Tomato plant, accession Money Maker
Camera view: tilt-top (135 deg); turntable rotation: 0 degrees
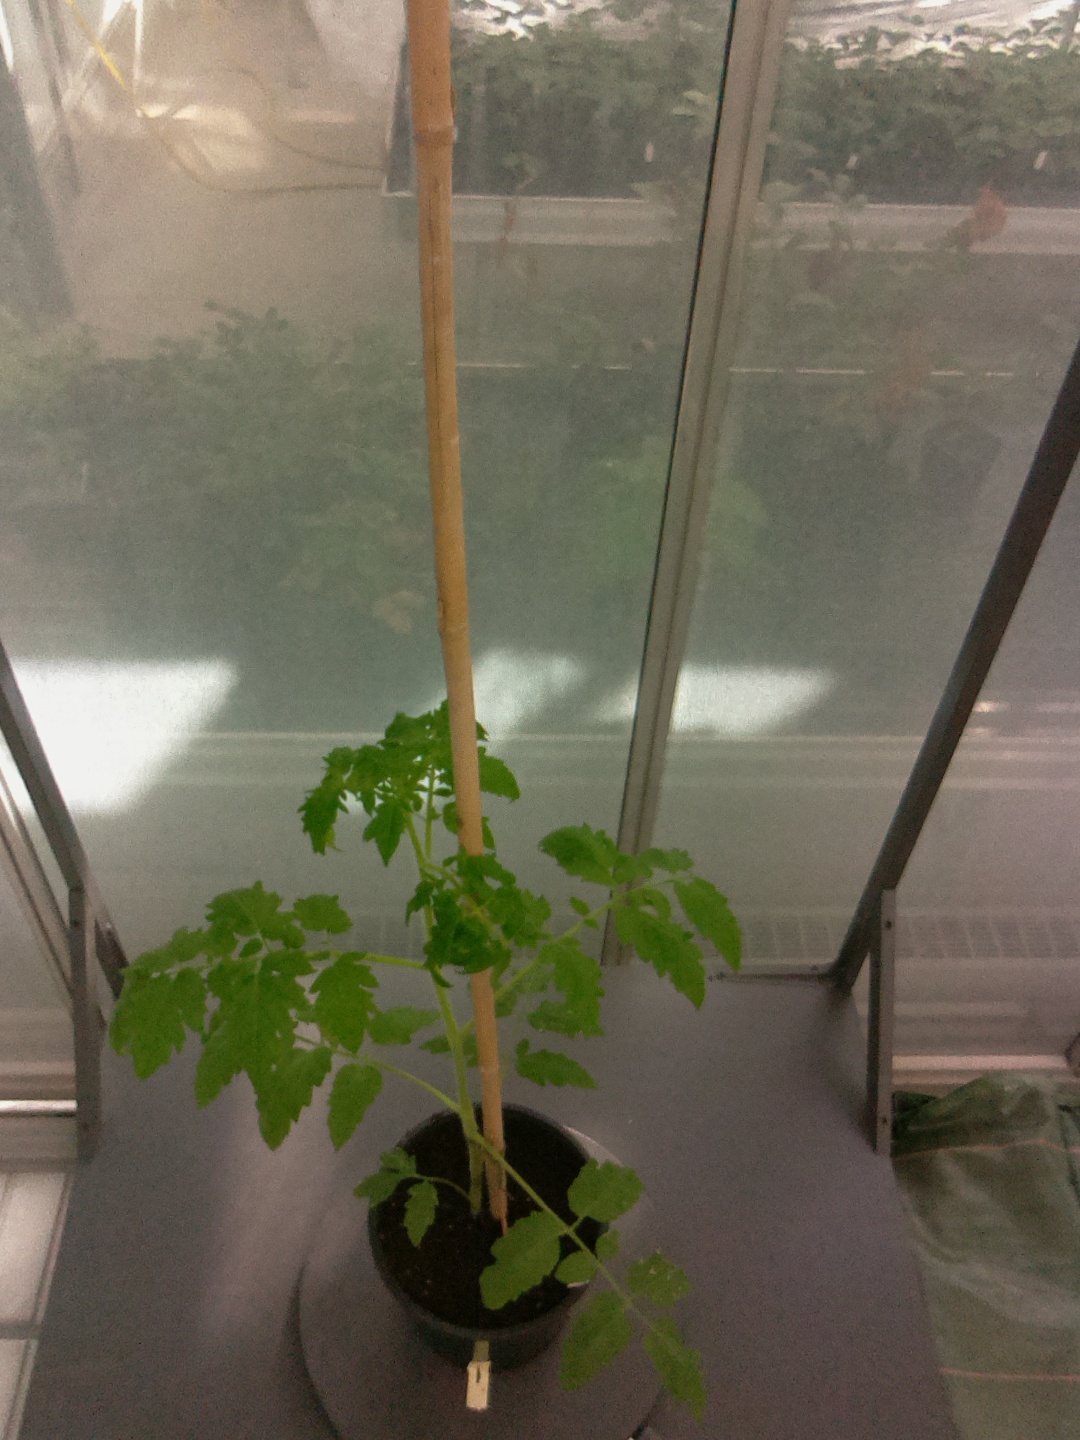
BBCH growth stage 14: 8 of true leaves visible